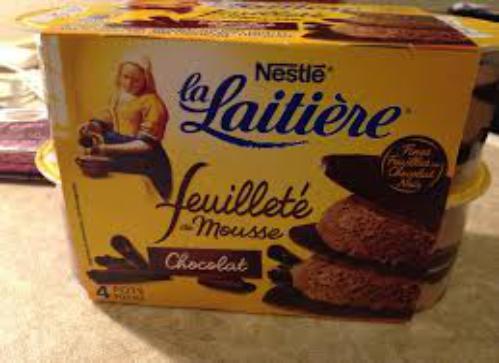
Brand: La Laitiere
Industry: Food